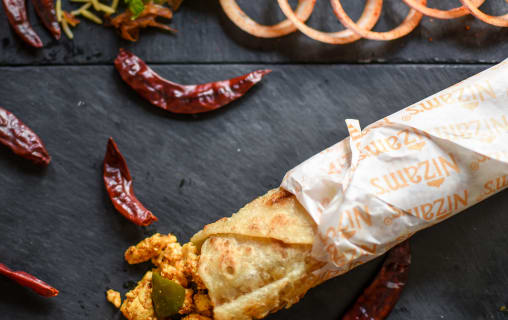
Dish: kaathi_rolls